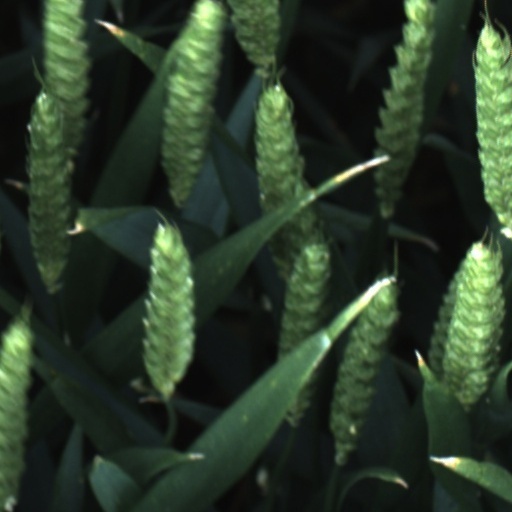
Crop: wheat